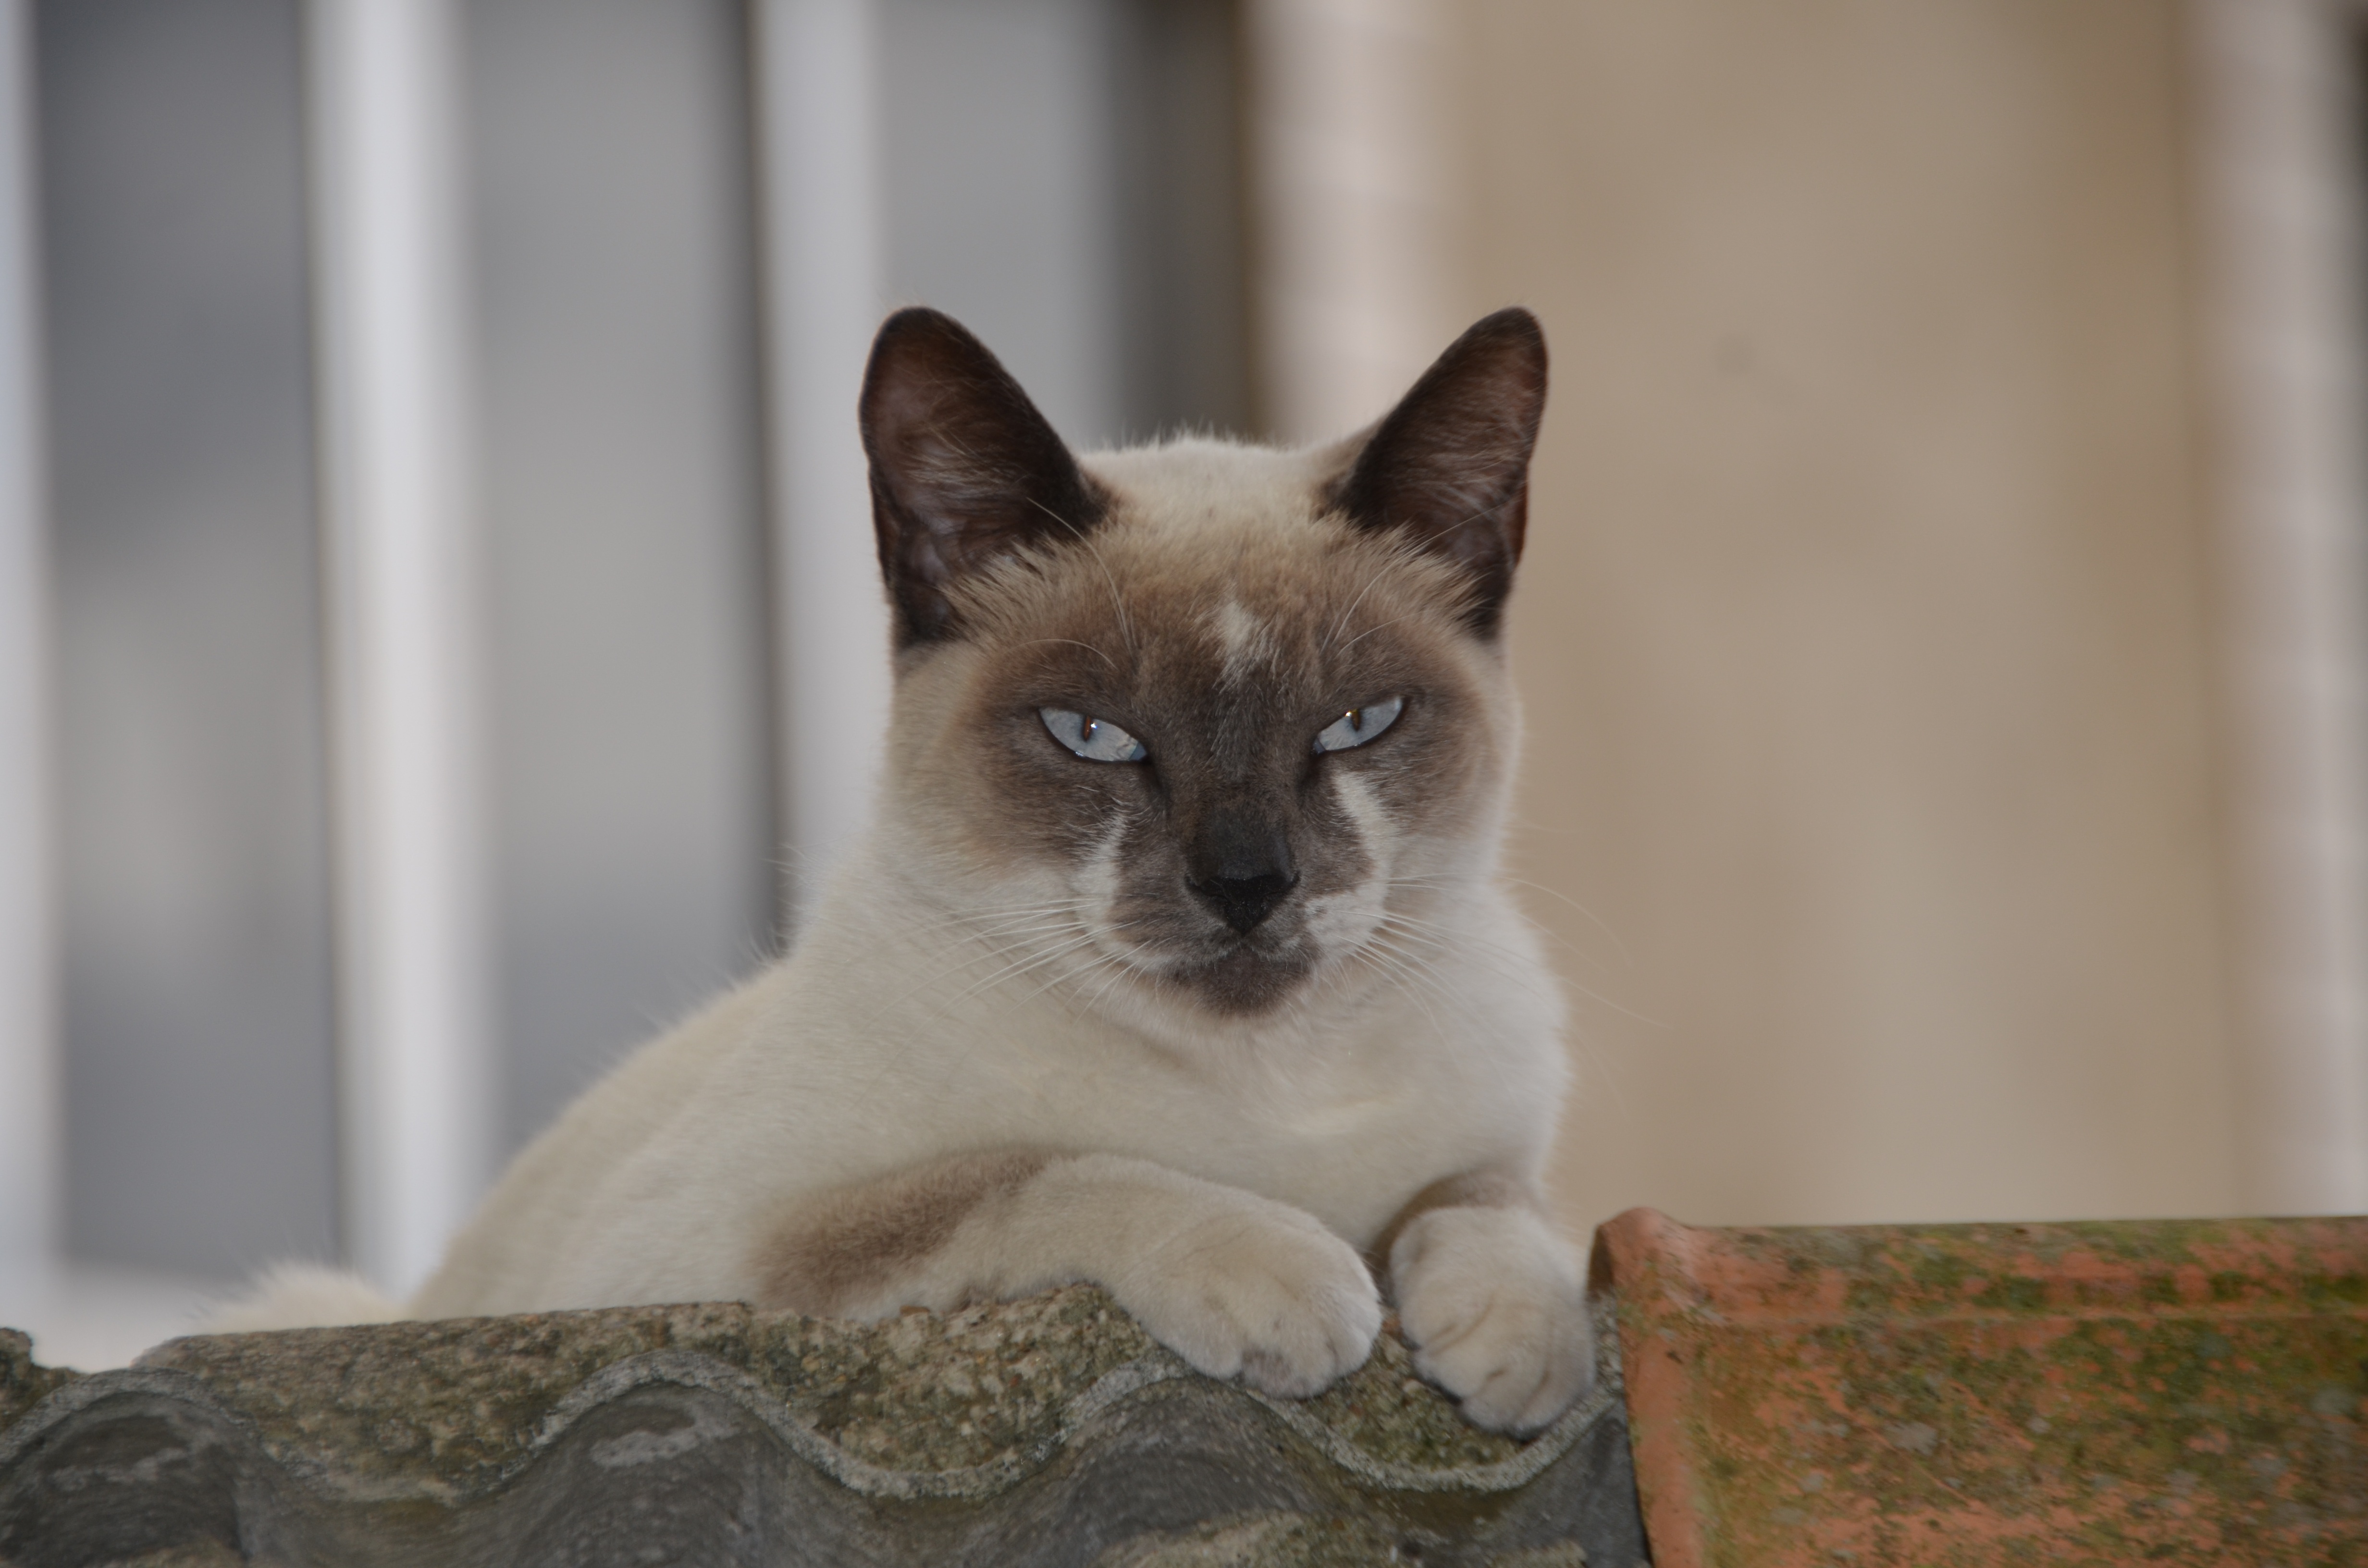
pet, cat, feline, mammal, snowshoe, fauna, whiskers, vertebrate, thai, siamese, burmese, balinese, small to medium sized cats, cat like mammal, carnivoran, domestic short haired cat, tonkinese, birman